Beatsound Loverboy

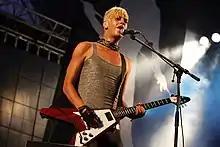
Slimmy performing during the "Sex and Love Tour", on July 18, 2008.

In an interview with "Se7e Magazine", Slimmy declared that he and Quico Serrano already had a few tracks recorded before Slimmy moved to London. There, Slimmy started making concerts, what slowed down the production process. Slimmy declared that he wanted to explore more things about electronic music and wanted to work with an English producer in the album, Mark J Turner, which, according to Slimmy, gave "a different glow to the album". Most songs in the album are re-recordings, which were originally recorded between 2002 and 2005, which suffered changes to improve their sound quality, he said: "I do not see that there were major changes, because I'm always writing. There were three songs made last year and others made in 2002, but there was no intention to change, only to improve and explore new sounds and instruments in London." Slimmy stated that his trip to London was really important to the conclusion of the album, because the project's destination was to have an "international nature", that's why Slimmy choose to sing in English. Slimmy explained: